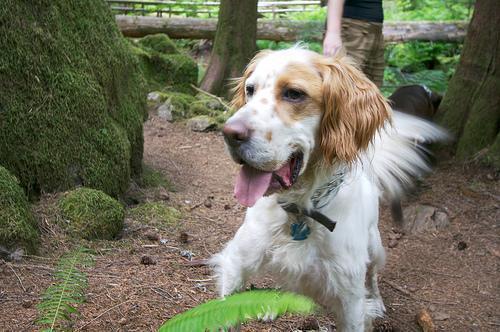
English_setter